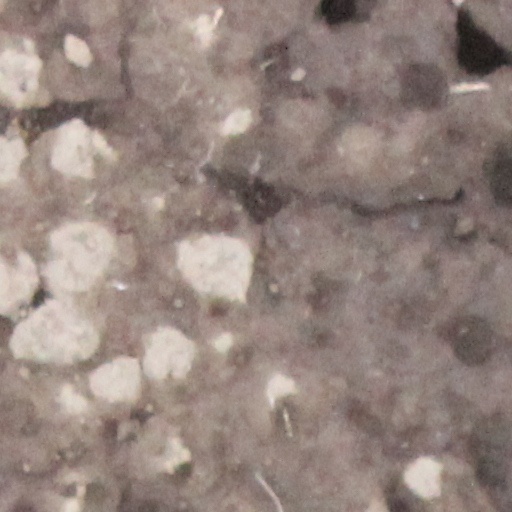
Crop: wheat